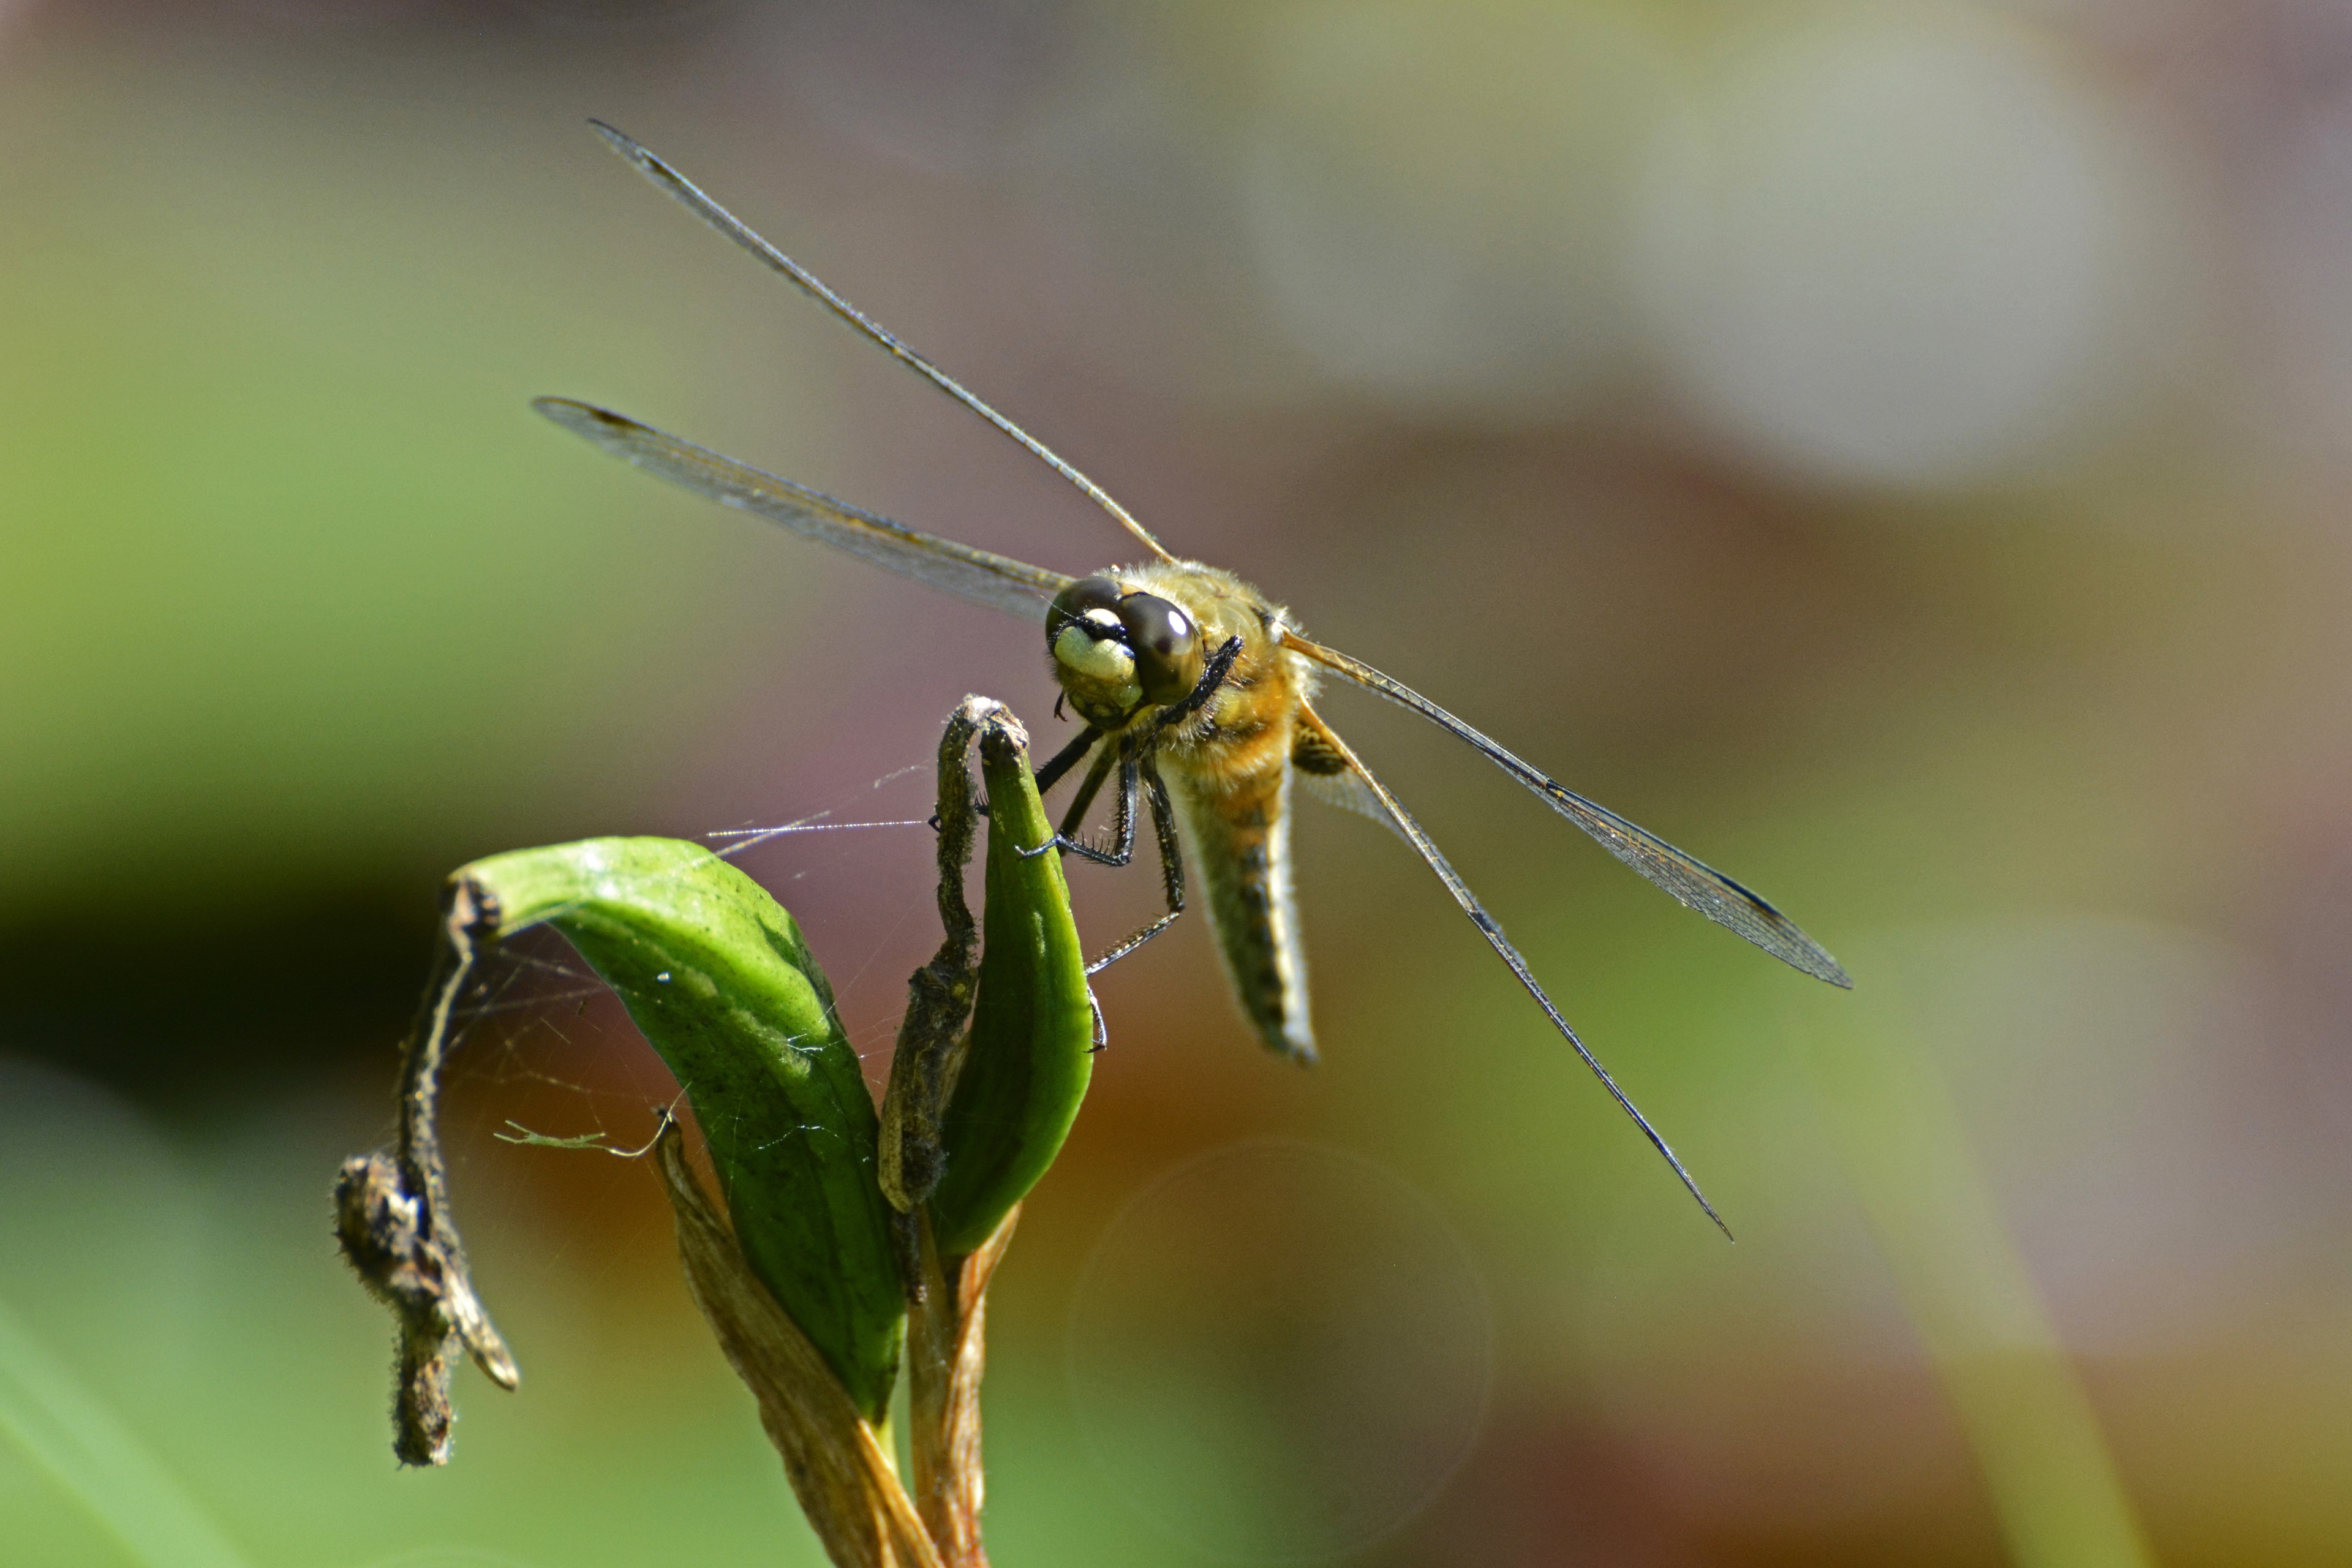
nature, grass, wing, photography, flower, animal, fly, green, insect, yellow, close, fauna, invertebrate, close up, blade of grass, transparent, eyes, dragonfly, creature, pest, damselfly, flight insect, macro photography, arthropod, halm, plant stem, dragonflies and damseflies, net winged insects